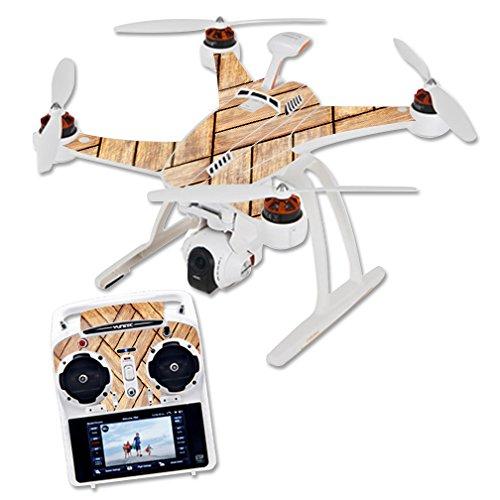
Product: MightySkins Skin Compatible with Blade Chroma Quadcopter Drone wrap Cover Sticker Skins Parquet
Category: Toys & Games | Hobbies | Remote & App Controlled Vehicles & Parts | Remote & App Controlled Vehicle Parts
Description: Great Condition.
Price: $49.99
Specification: ProductDimensions:17x1x11inches|ItemWeight:0.16ounces|ShippingWeight:1pounds|ASIN:B01G2GC40E|Itemmodelnumber:BLCHROM-Parquet